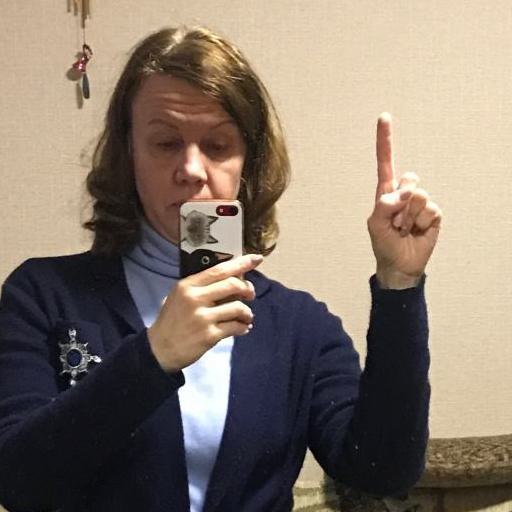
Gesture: no_gesture